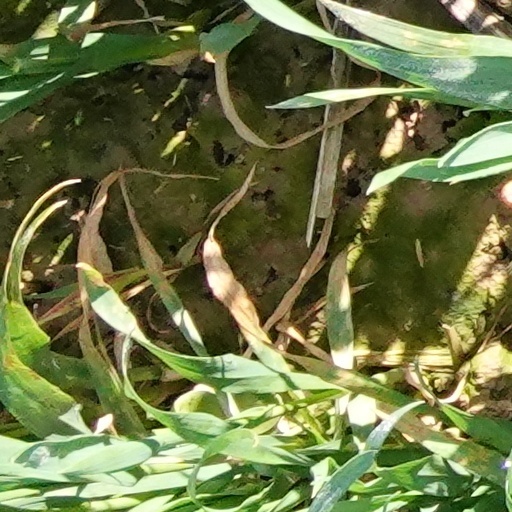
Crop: wheat